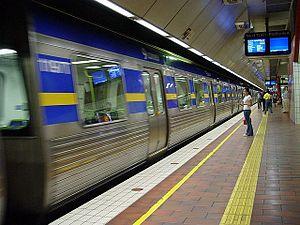
Le Train de banlieue de Melbourne est le réseau de trains de banlieue de la ville de Melbourne, en Australie. Il est composé de 16 lignes radiales et une boucle centrale souterraine. Le réseau est ouvert approximativement entre 5 h 00 et minuit.